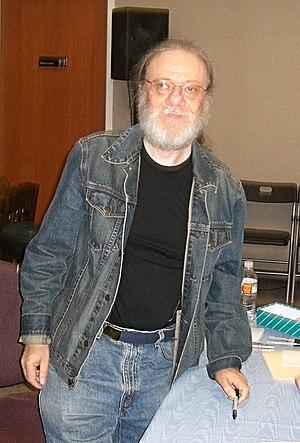
Tommy Ramone, né Tamás Erdélyi à Budapest en Hongrie le 29 janvier 1949 et mort le 11 juillet 2014, est un batteur et un producteur de musique américain d'origine hongroise. Il est principalement connu pour avoir été avec Joey Ramone, Dee Dee Ramone et Johnny Ramone l'un des membres fondateurs et le batteur du groupe punk américain The Ramones, pour lequel il a officié de 1974 à 1978, et dont il a été également le producteur.